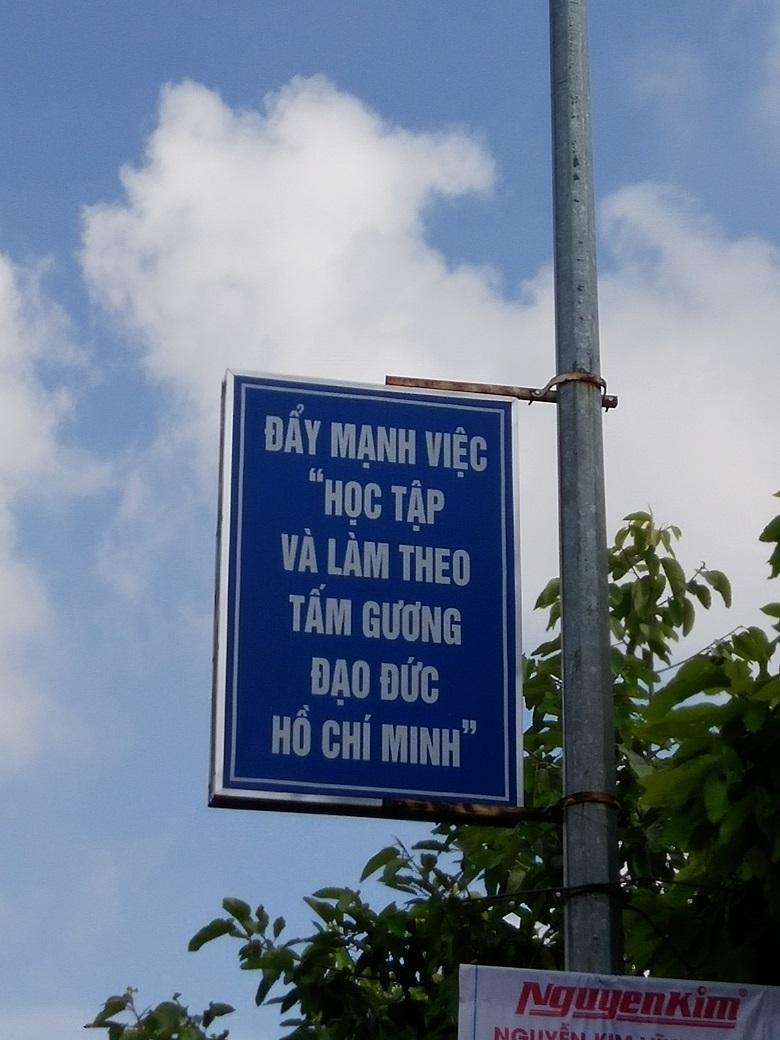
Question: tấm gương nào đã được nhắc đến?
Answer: tấm gương đạo đức hồ chí minh